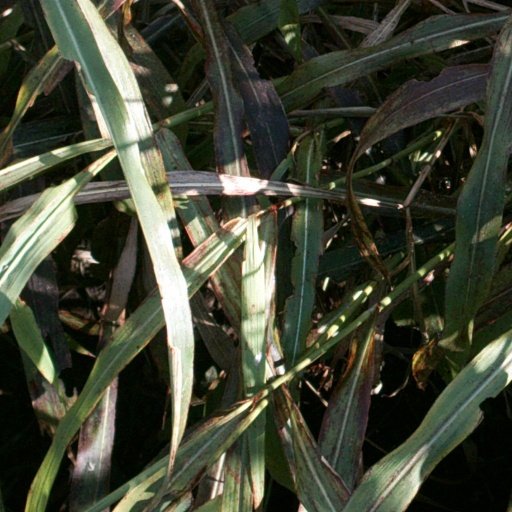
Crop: sorghum